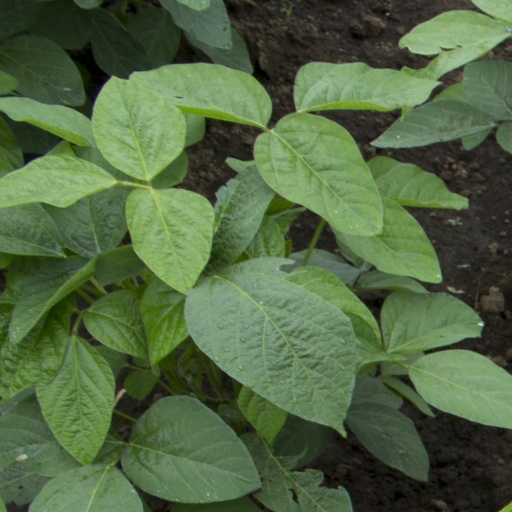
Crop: soybean